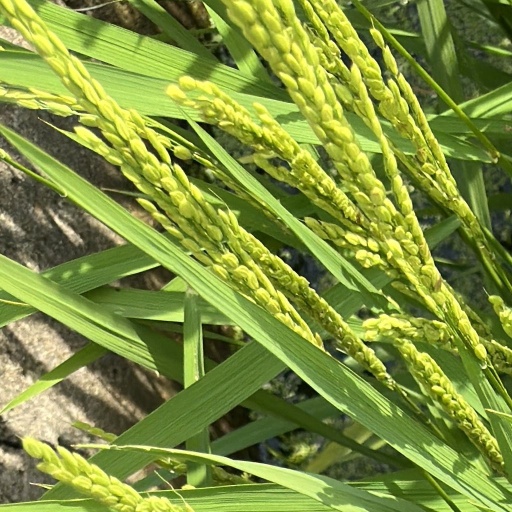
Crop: rice